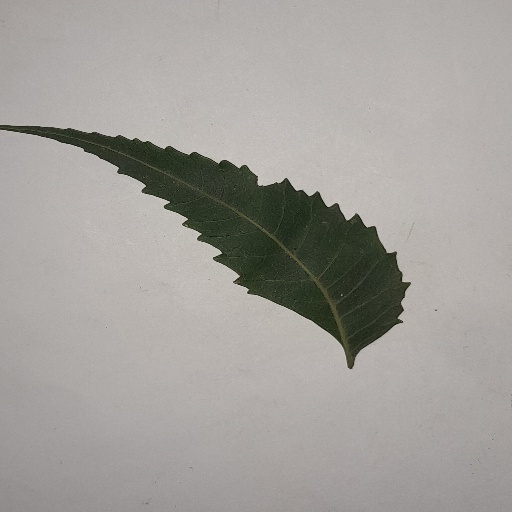
Species: Neem
Leaf condition: Healthy Leaf